Strathmiglo

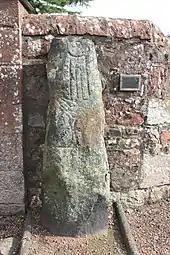
Pictish stone in Strathmiglo

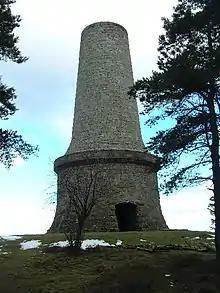
Tyndall Bruce Monument

Strathmiglo (Ordnance Survey ) is a village and parish in the north east of Fife, Scotland on the River Eden. It lies on the old A91 road from Milnathort to Cupar and St. Andrews but was bypassed by a new road to the north in the 1970s. Nearby settlements include Auchtermuchty and Falkland.